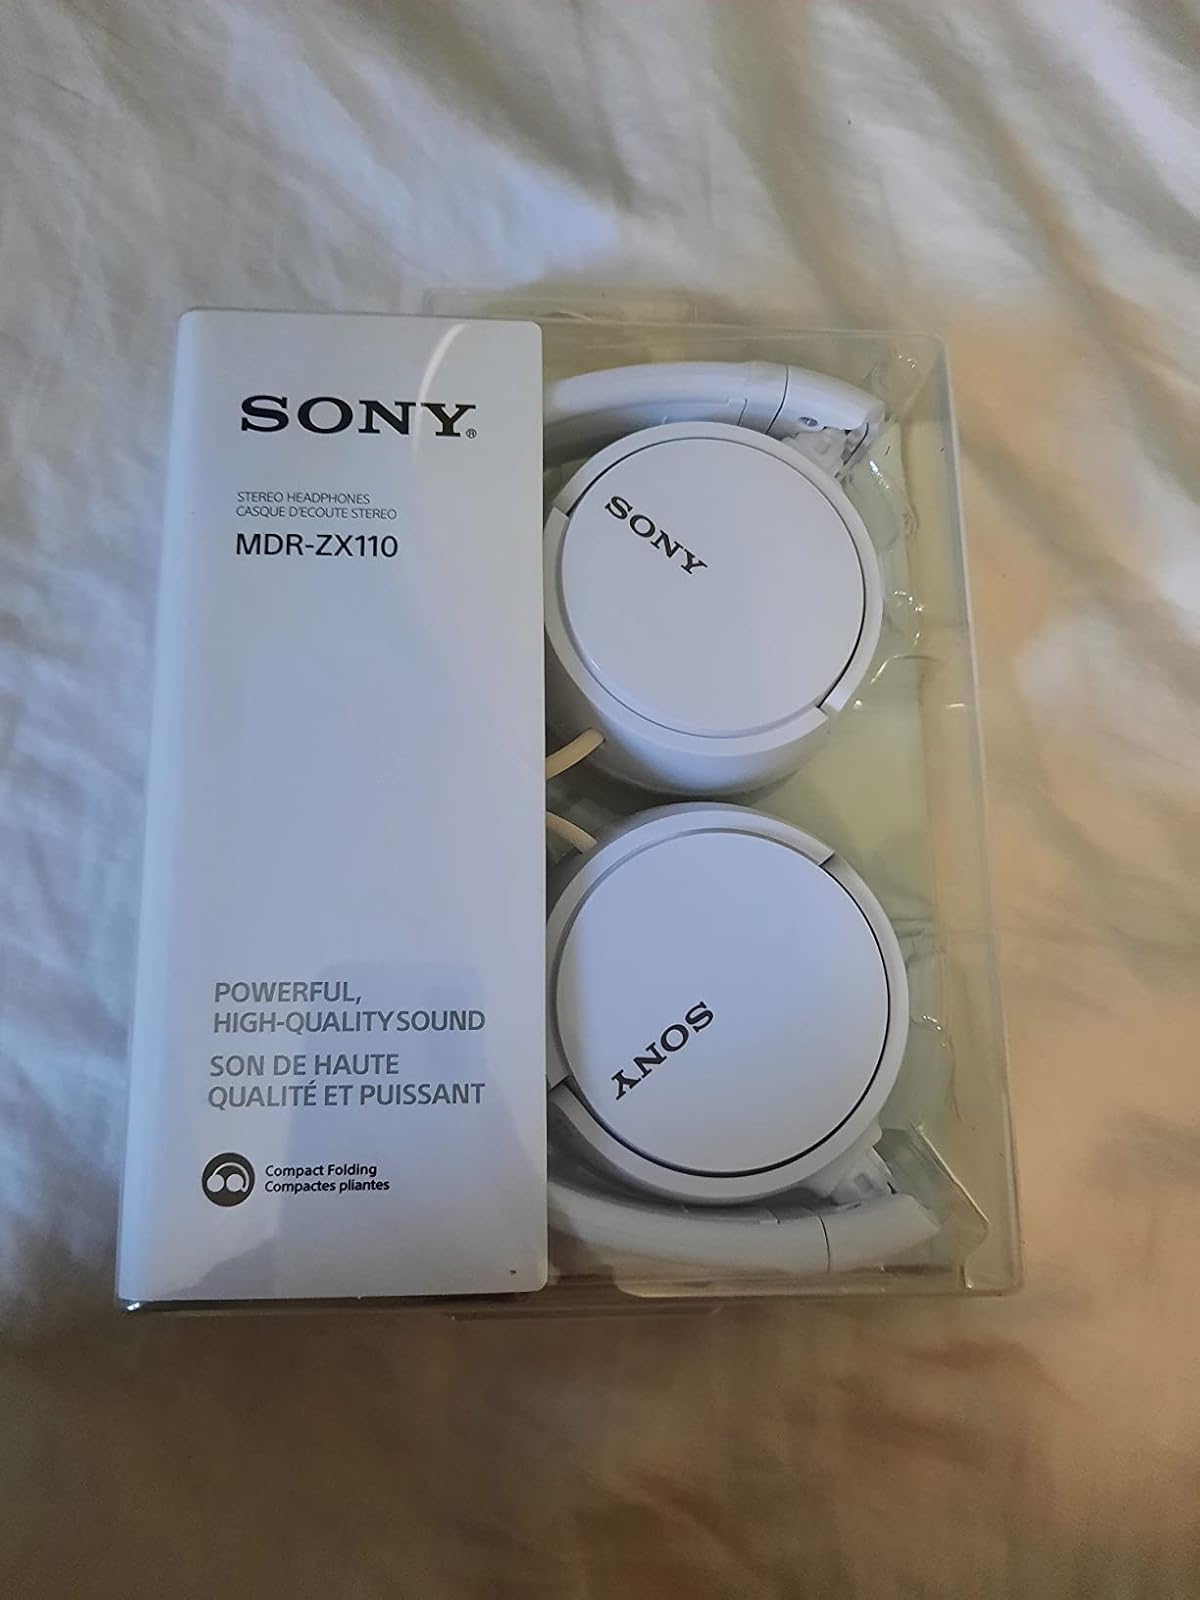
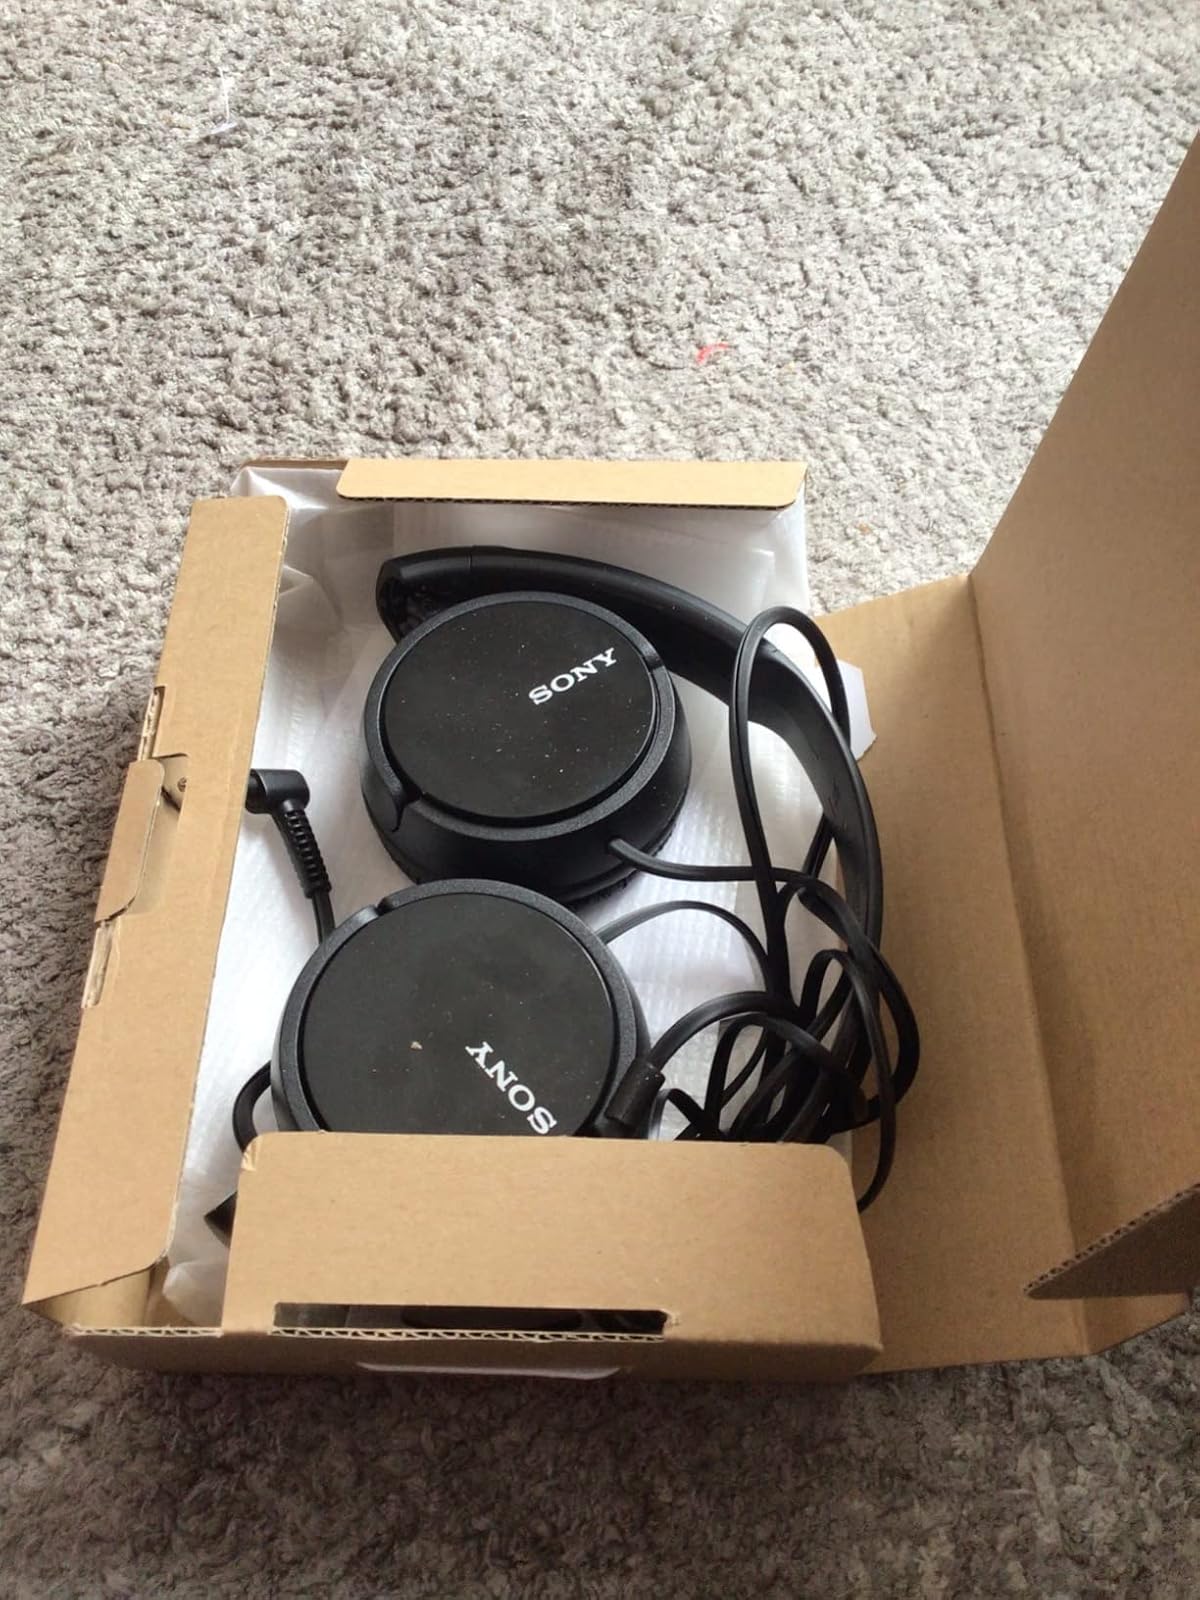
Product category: headphones
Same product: no